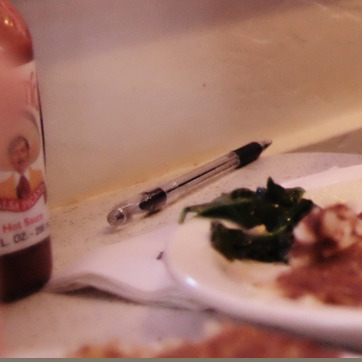
Material: plastic